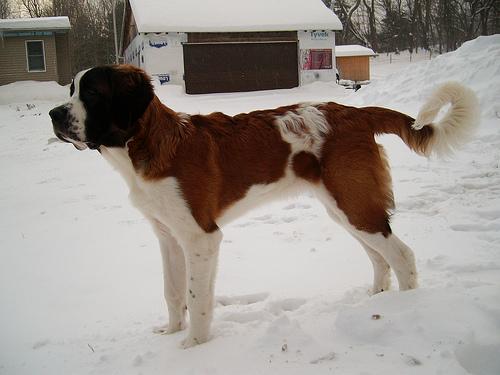
Breed: saint bernard